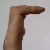
The image shows a hand gesture representing a space in Indian Sign Language.